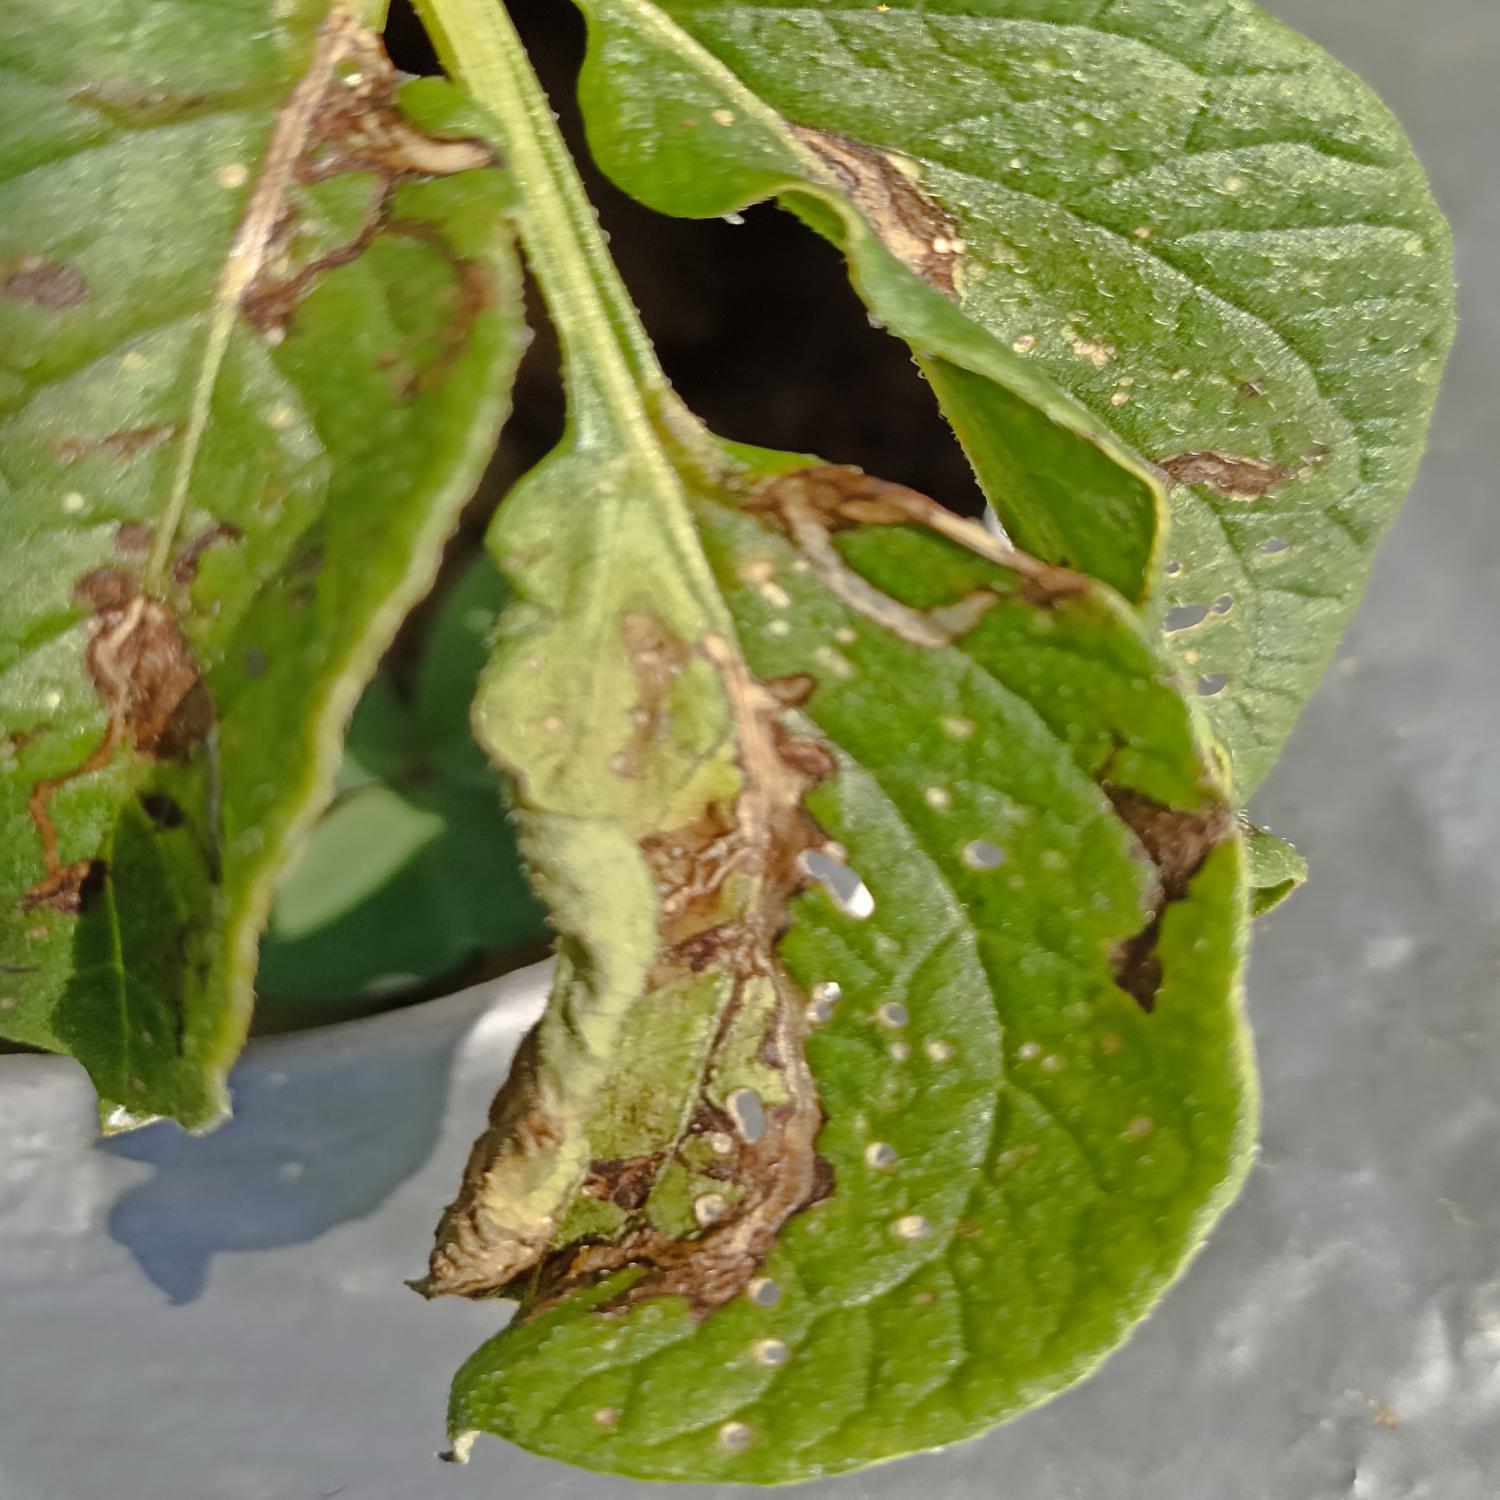
Label: Pest